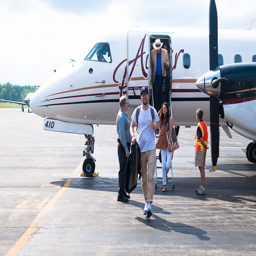
A plane on top of an airport tarmac unloading passengers.
A group of people exiting a small prop style plane.
A small group of people exiting a private plane at an airstrip.
A bunch of people are getting off an airplane.
a group of people are getting off a plane